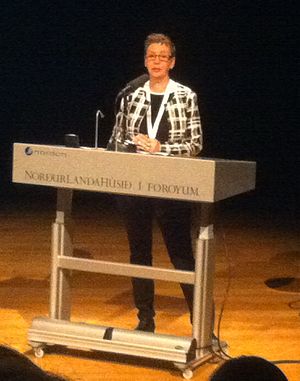
Eyðgunn Samuelsen
Eyðgunn Samuelsen udfører her sin første officielle opgave som Færøernes socialminister, da hun åbnede den første autismekonference på Færøerne den 17. september 2015 i Nordens Hus.
Eyðgunn Samuelsen udfører her sin allerførste opgave som Færøernes socialminister, da hun sætter den første autismekonference i Nordens Hus i Tórshavn den 17. september 2015.
Eyðgunn Jana Samuelsen er en færøsk lærer og politiker.